Ferrara

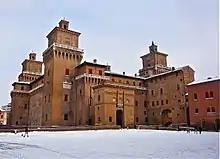
Este Castle covered in snow

During the last decades of the 1800s and the early 1900s, Ferrara remained a modest trade centre for its large rural hinterland that relied on commercial crops such as sugar beet and industrial hemp. Large land reclamation works were carried out for decades with the aim to expand the available arable land and eradicate malaria from the wetlands along the Po delta. Mass industrialisation came to Ferrara only at the end of the 1930s with the set-up of a chemical plant by the Fascist regime that should have supplied the regime with synthetic rubber. During the Second World War Ferrara was repeatedly bombed by Allied warplanes that targeted and destroyed railway links and industrial facilities. After the war, the industrial area in Pontelagoscuro was expanded to become a giant petrochemical compound operated by Montecatini and other companies, that at its peak employed 7,000 workers and produced 20% of plastics in Italy. In recent decades, as part of a general trend in Italy and Europe, Ferrara has come to rely more on tertiary and tourism, while the heavy industry, still present in the town, has been largely phased out.